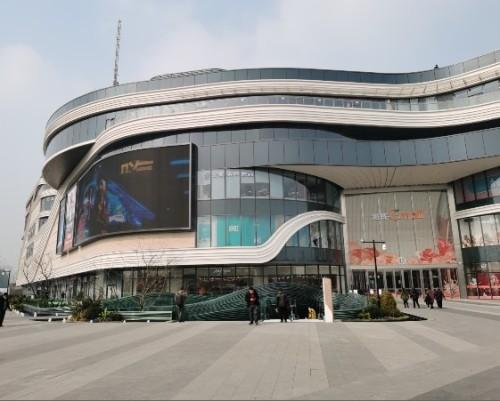
地标名称：成都新都旭辉Cmall
所在城市：成都市·新都区